10th edition of Systema Naturae

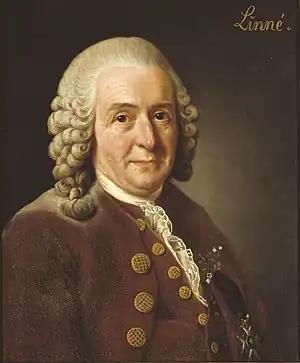
Carl Linnaeus, oil painting by Alexander Roslin in 1775.

During Linnaeus' lifetime, was under continuous revision. Progress was incorporated into new and ever-expanding editions; for example, in his 1st edition (1735), whales and manatees were originally classified as species of fish (as was thought to be the case then). In the 10th edition, they were both moved into the mammal class.